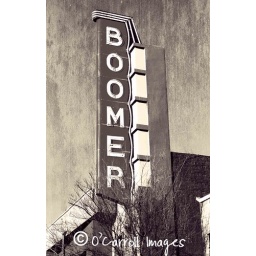
Old theater in Norman, OK. Now a Chipotle restaurant. (But I took their sign out...hee,hee)